Rio Chama

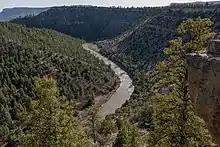
Rio Chama passes through the canyon on the southern end of Heron Lake State Park.

The walls in Chama Canyon rise some above the river. The canyon rim and sloping uplands are "frequently punctuated by steep sandstone and shale outcroppings. Inside the canyon is a plethora of geological wonders including high, steep canyon walls and escarpments consisting of rock slides, ledges, pinnacles and ridges. The bedrock of Chama Canyon is shale, basalt, tuft, sandstone, granite, quartzite and other types of rocks, some of which formed about 110 million years ago."